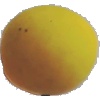
Label: Peach 2